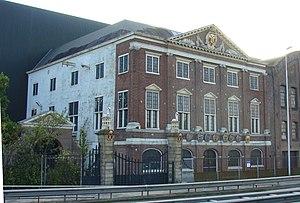
Pieter Jansz Post, né en 1608 à Haarlem aux Pays-Bas et mort le 8 mai 1669 à La Haye dans le même pays, est un architecte, peintre, graveur et imprimeur néerlandais.